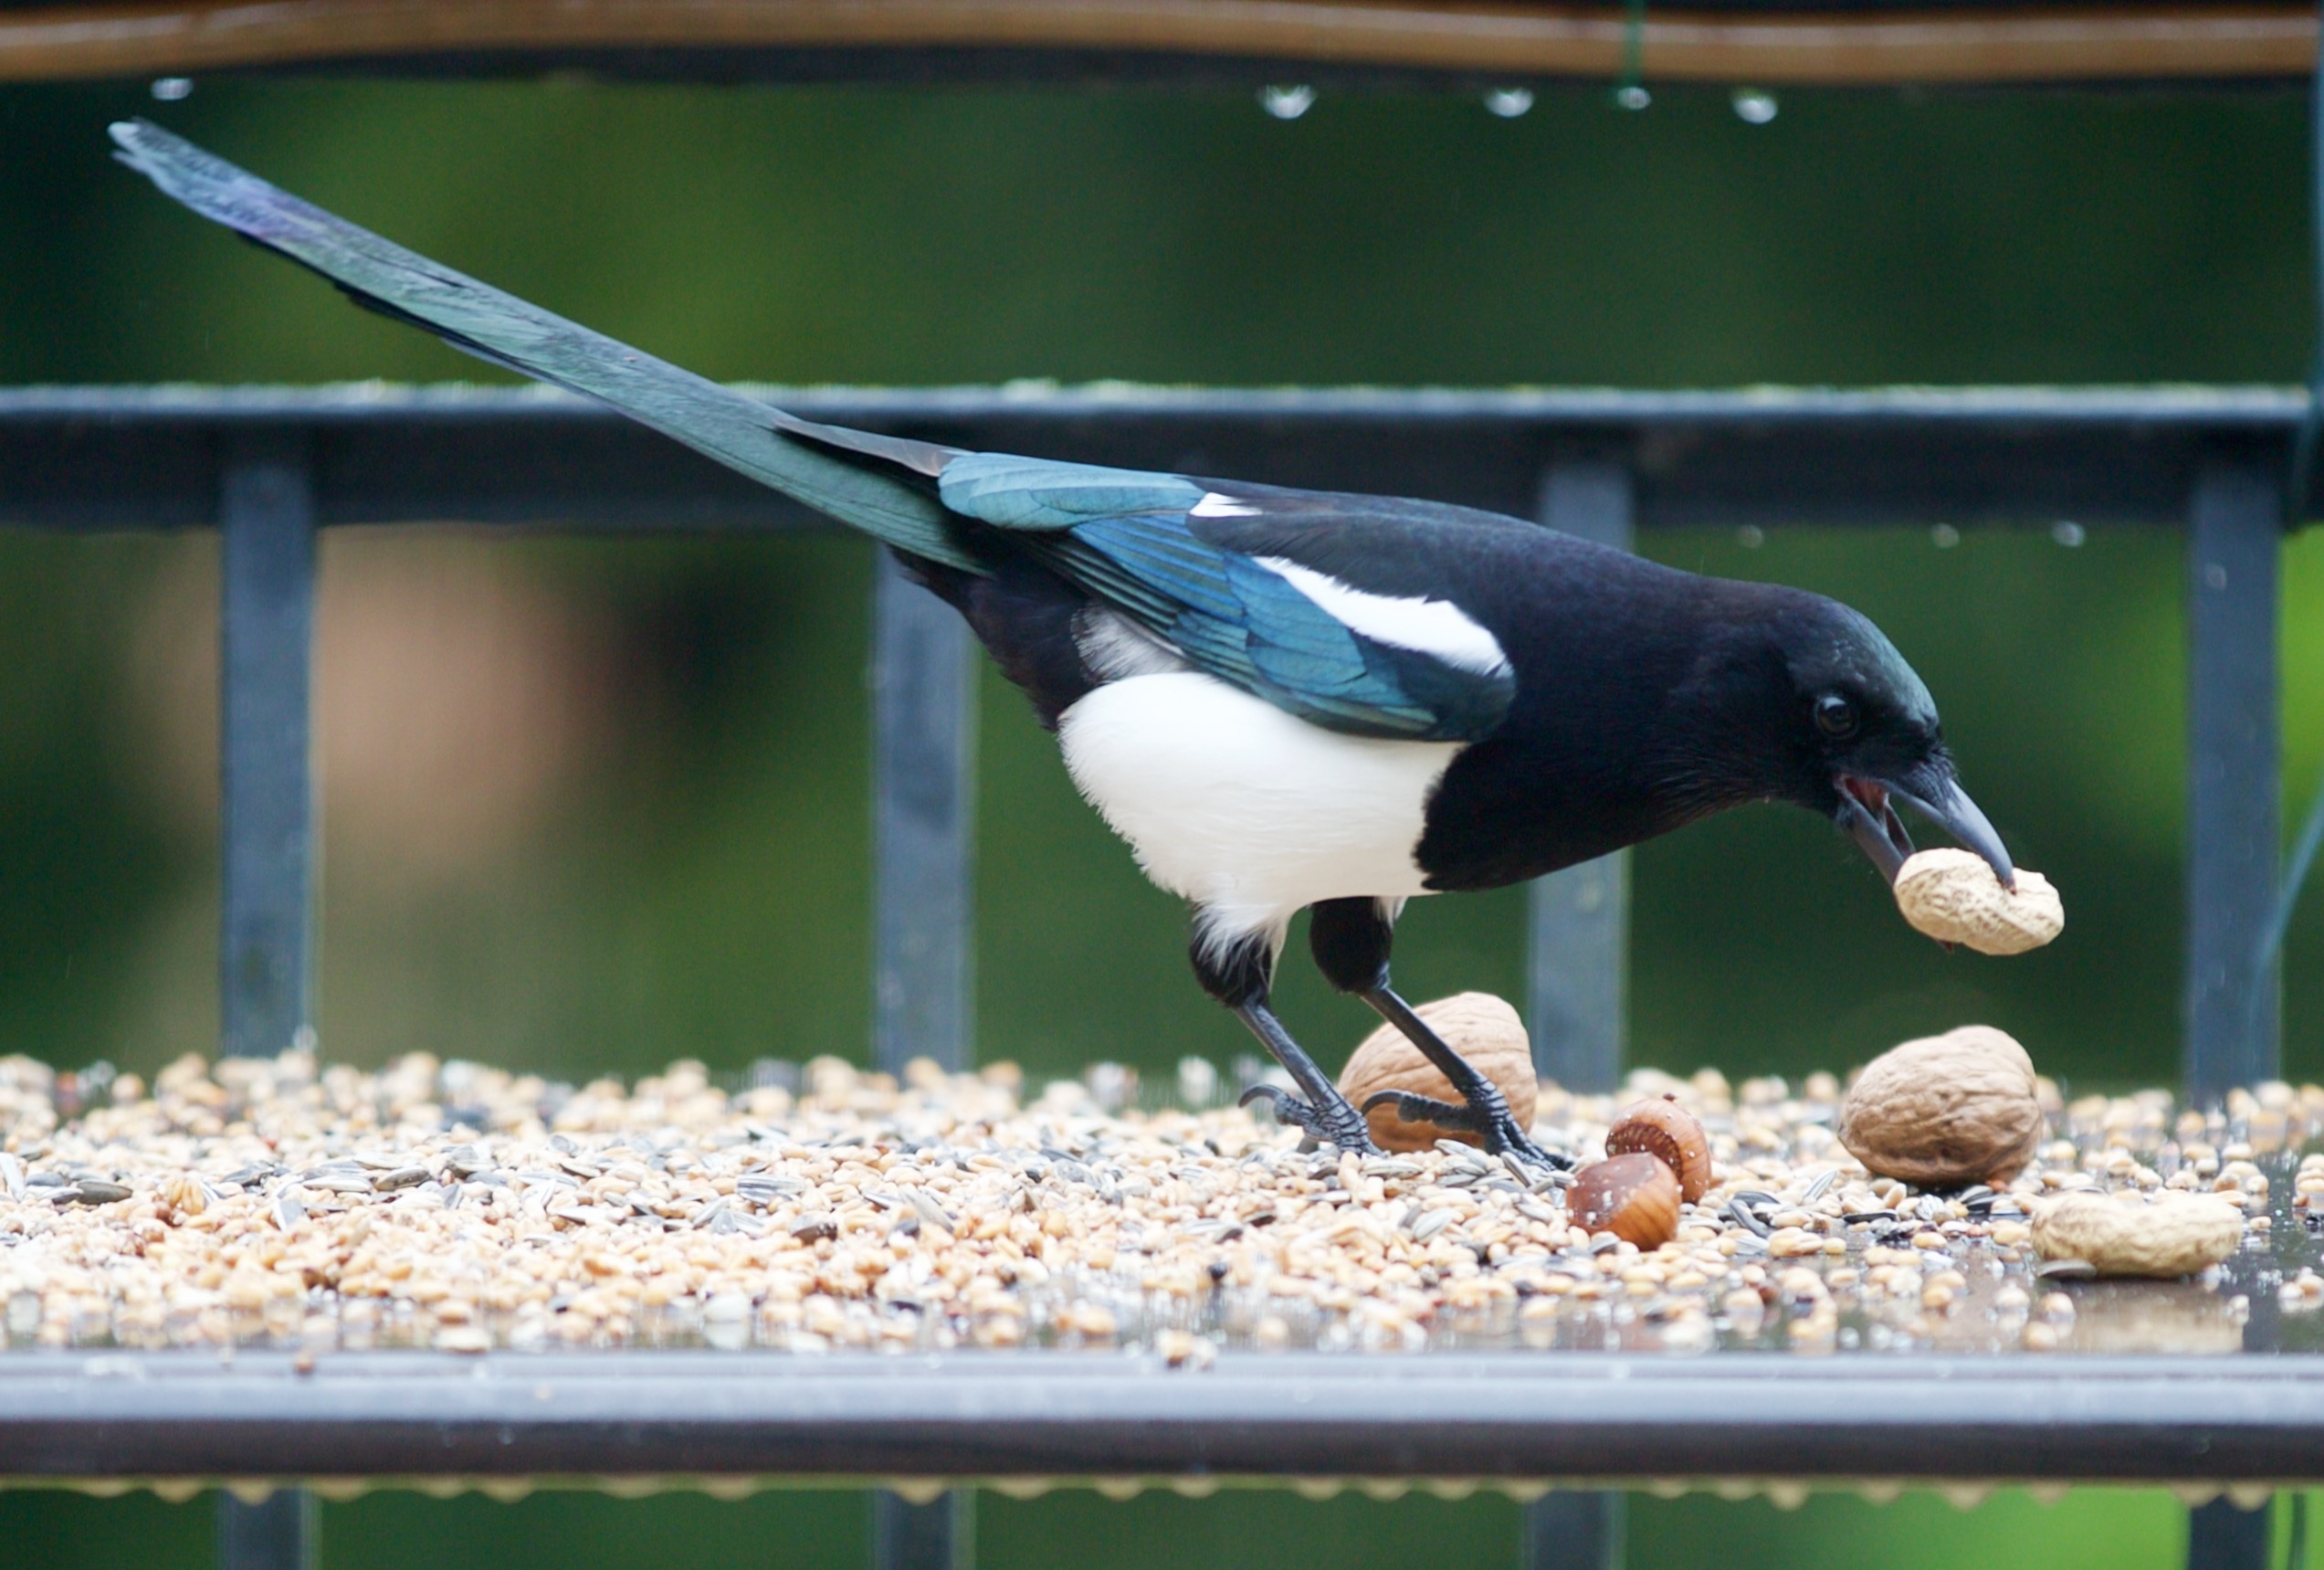
bird, animal, wildlife, beak, fauna, birds, feeding, vertebrate, bill, finch, animal world, magpie, elster, eurasian magpie, perching bird, crow like bird